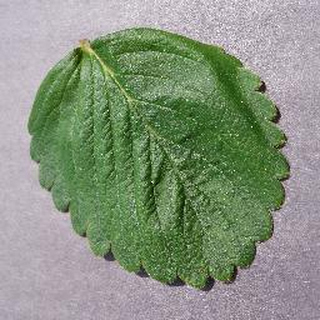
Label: healthy_strawberry